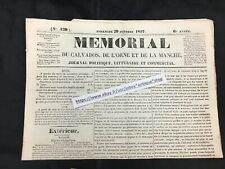
Waste category: paper